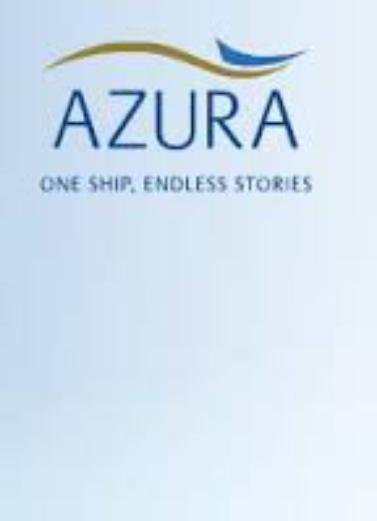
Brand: Azura
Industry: Others